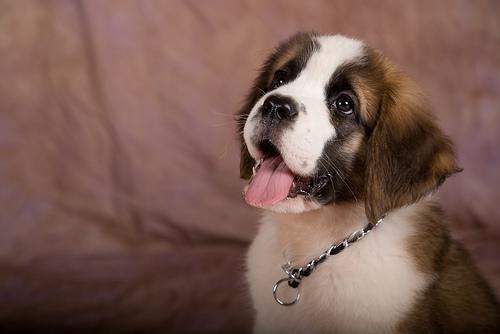
Saint_Bernard